Old Town Square execution

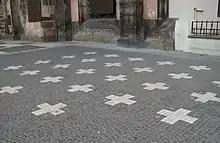
27 tributary crosses in the place of execution at the Old Town Square

Execution was only one of the consequences of the Bohemian Revolt, which failed. Other consequences were the possession of the Bohemian royal crown in the hands of the Habsburgs (now hereditary), which meant another nearly 300 years of their domination. Another major consequence was the subsequent re-Catholization, and since 75-90% of Bohemians were Protestant, it meant a great emigrant wave (which was the majority of Bohemian intelligence). The German language was made fully equal to the Czech language, so Germanization of the entire population (not only the nobility) was also carried out.